Johann Erhard Kapp

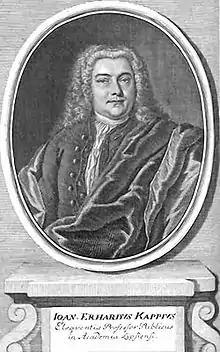

Johann Erhard Kapp (23 March 1696 – 7 February 1756) was a German rhetorician and historian.